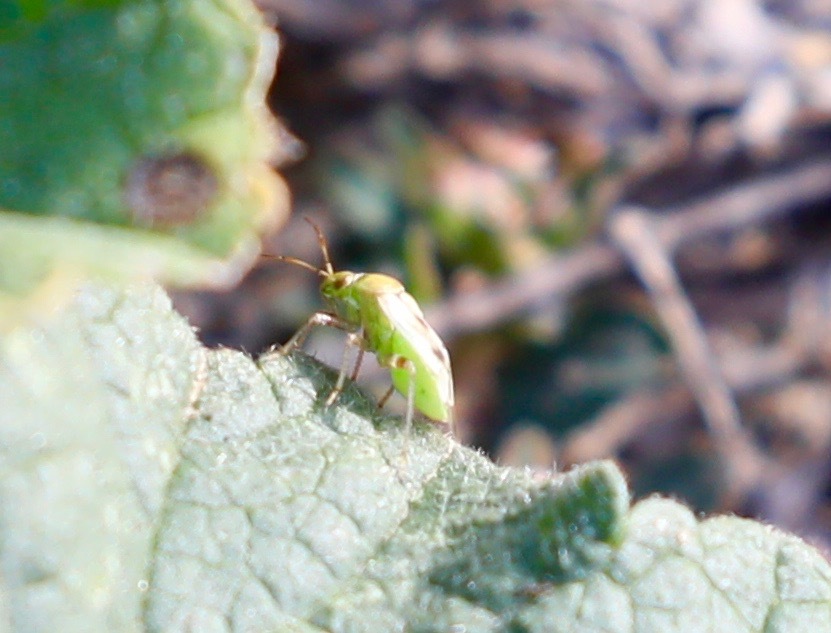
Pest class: lygus_bug